Child labour in Africa

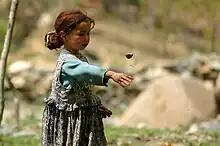
A Berber shepherd girl in the Atlas Mountains of Morocco

In northern parts of sub-Saharan Africa, Islam is a major influence. Begging and child labour was considered as a service in exchange for Quranic education, and in some cases continues to this day. These children aged 7–13, for example, were called "almudos" in Gambia, or "talibés" in Senegal. The parents placed their children with "marabout" or "serin", a cleric or Quranic teacher. Here, they would split their time between begging and studying the Quran. This practice fit with one of the five pillars of Islam, the responsibility to engage in "zakat", or almsgiving.